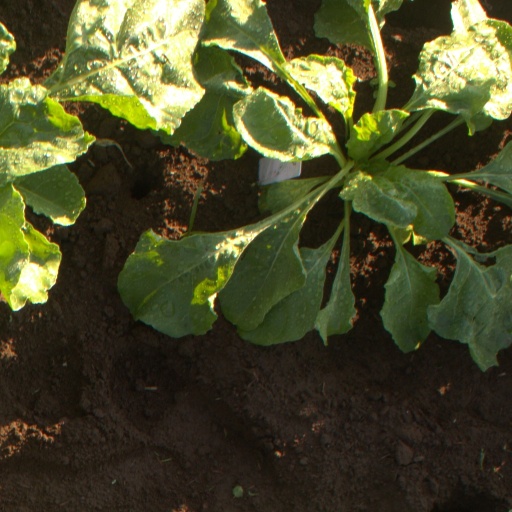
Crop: sugar beet